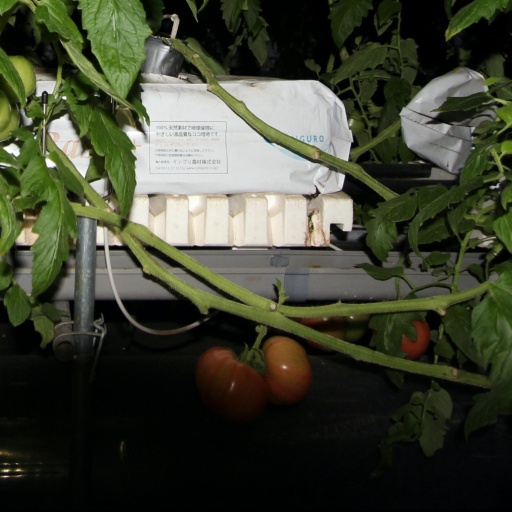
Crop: tomato